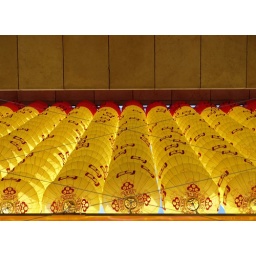
Tea house (Dynasty building in the Mont des Arts)